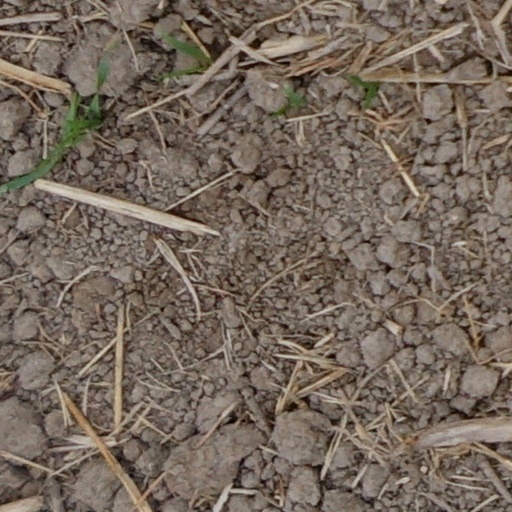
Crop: wheat